Ibrahim Mohamed Solih

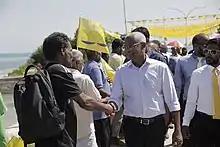
Solih on the campaign trail as the opposition's presidential candidate in 2018

Solih assumed office on 17 November 2018, following the end of Abdulla Yameen's 5-year term. Solih became the 7th president of the Maldives, and the country's third democratically elected president, following Mohamed Nasheed and Abdulla Yameen, since Nasheed unseated Maumoon Abdul Gayoom in the 2008 election, ending the latter's 30-year long, six-term incumbency. Solih is the first Maldivian president to be born outside the capital of Malé, as well as the second-oldest person to assume the presidency, at the age of 54, with only Mohamed Waheed Hassan Manik being older when taking office.